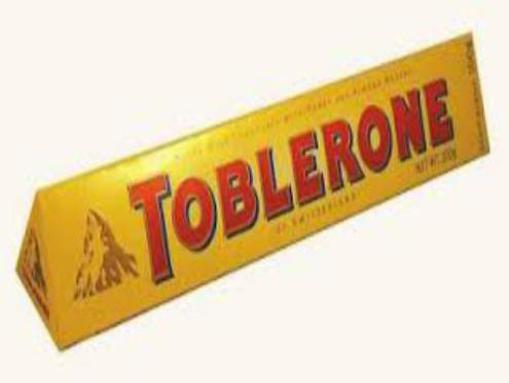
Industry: Food